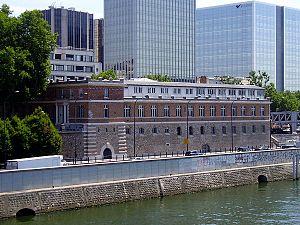
Institut Médico-légal de Paris